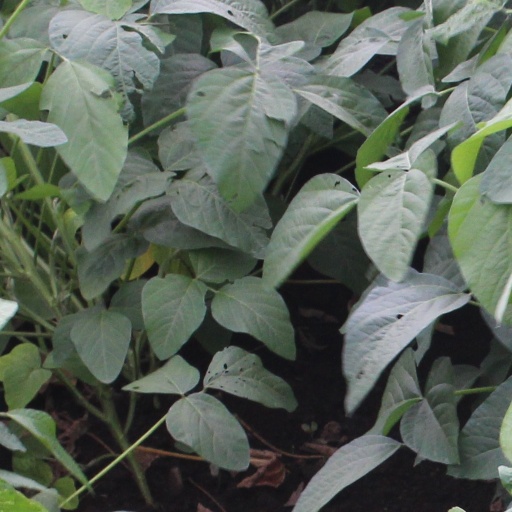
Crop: soybean